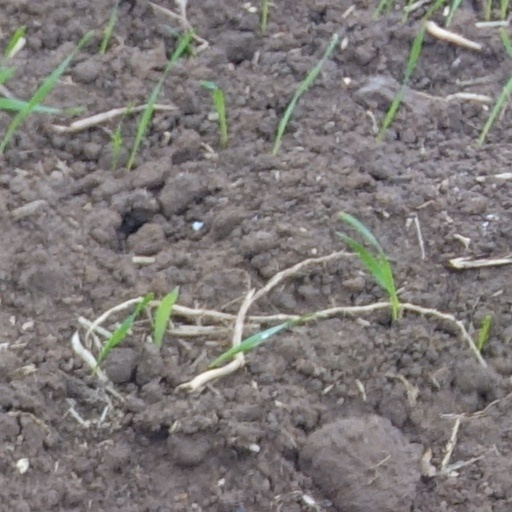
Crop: wheat